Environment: real
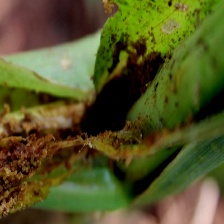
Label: fall_armyworm